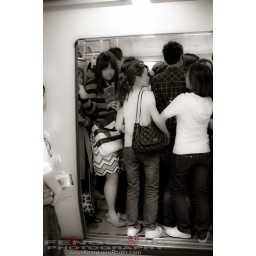
Chinese girls crowd onto a subway train in Beijing